Assault Girls

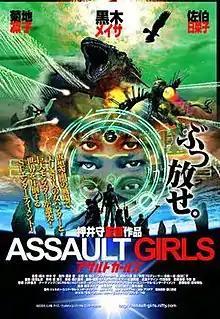

is a 2009 Japanese science fiction action live-action feature film written and directed by Mamoru Oshii. It was released in Japan on December 19, 2009. The movie was developed as a spiritual sequel to the "" and "Assault Girl 2" shorts Oshii directed as part of the "Shin-Onna Tachiguishi Retsuden" and "" collections of short films respectively. It is also set in the same fictional universe as Oshii's "Avalon" 2001 film but it is not a direct sequel.